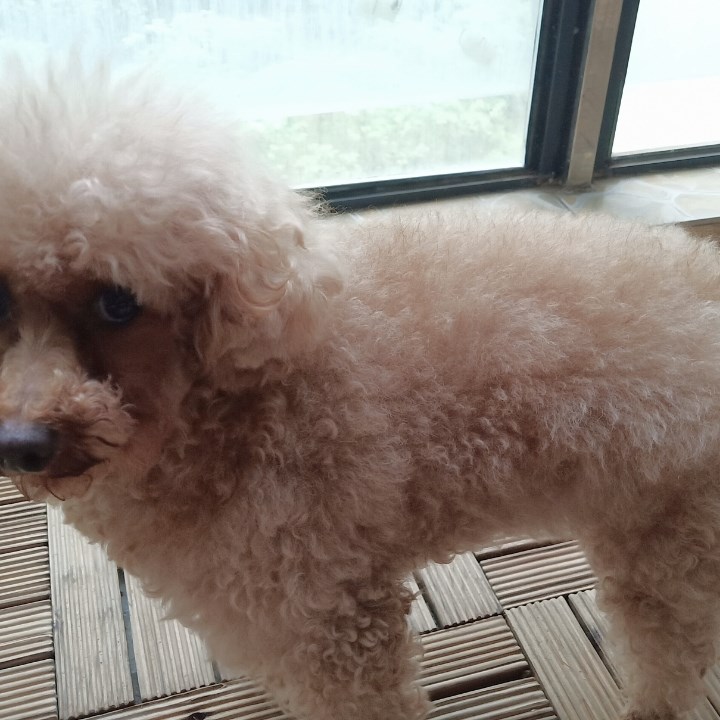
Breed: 3083-n000117-Bichon_Frise